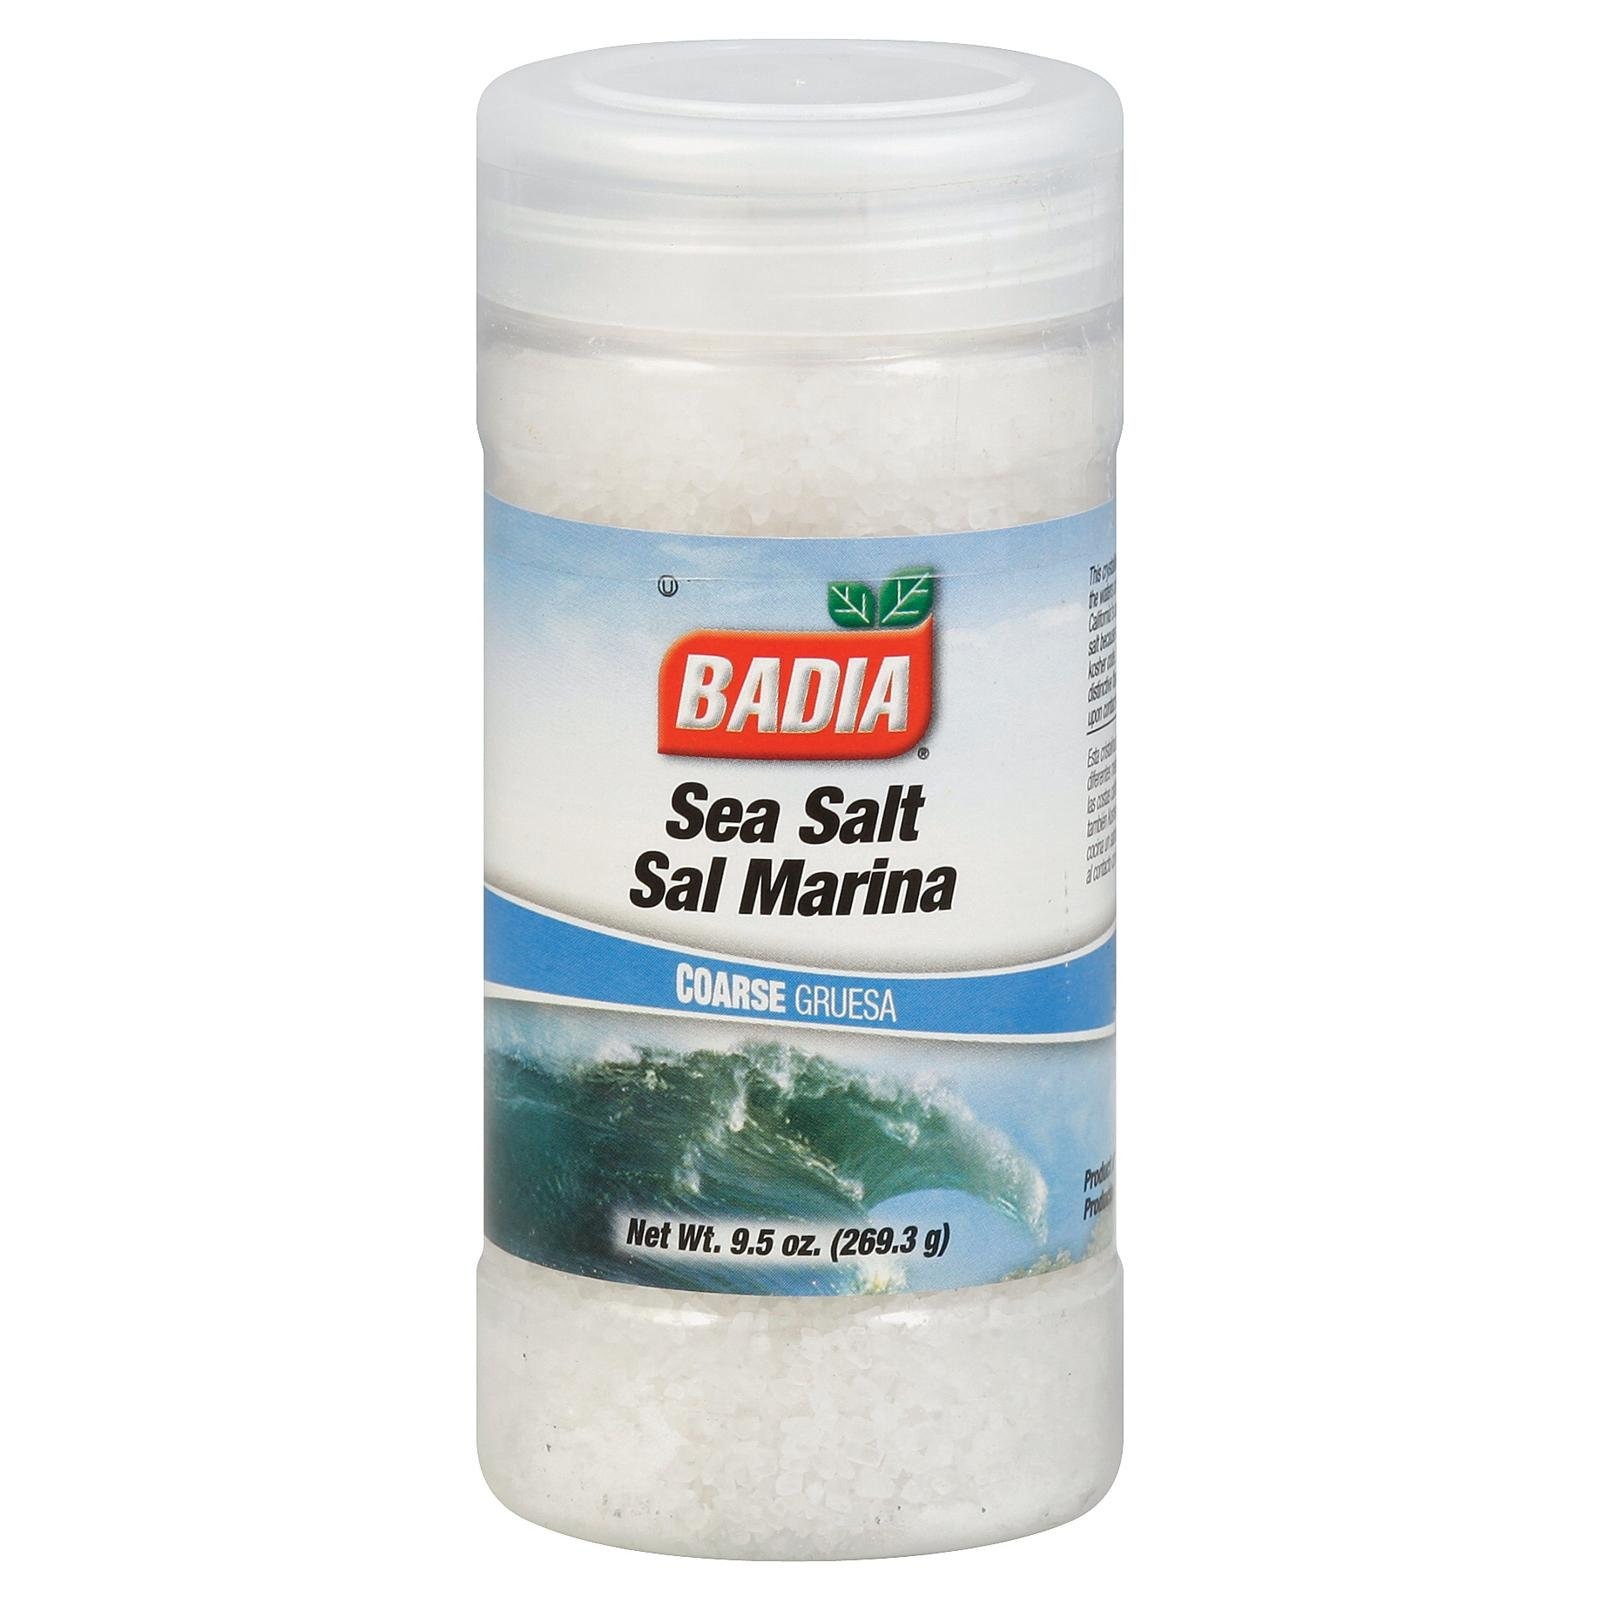
Item Name: Badia Spices inc Seasoning, Sea Salt Course, 9.50-Ounce (Pack of 12)
Value: 114.0
Unit: Ounce

Price: 11.9